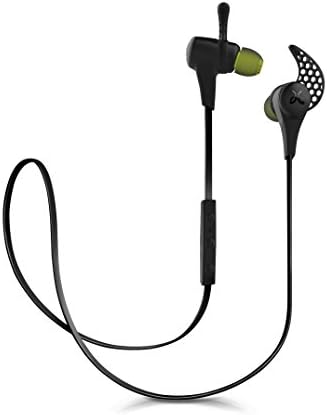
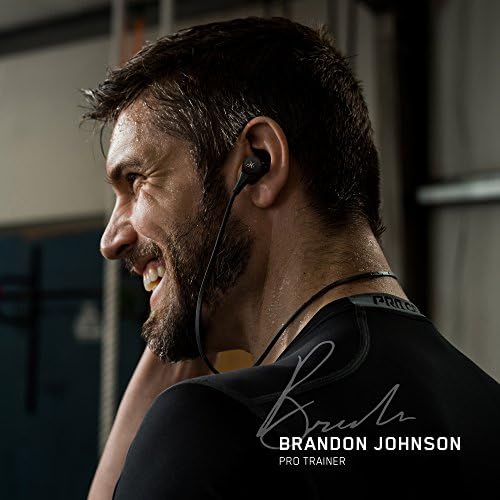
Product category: headphones
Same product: yes